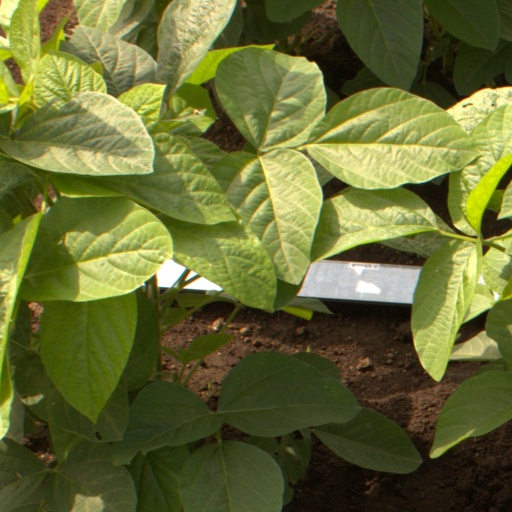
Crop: soybean